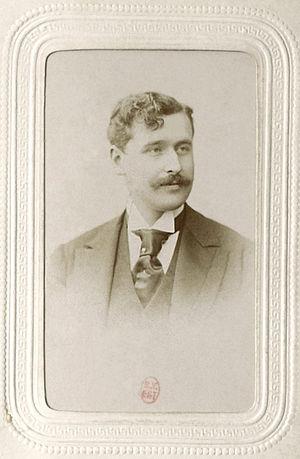
Georges Feydeau (1862 - 1921), dramaturge français.
Georges Feydeau, né à Paris 9ᵉ le 8 décembre 1862 et mort à Rueil-Malmaison le 5 juin 1921, est un auteur dramatique, peintre et collectionneur d'art français, connu pour ses nombreux vaudevilles.